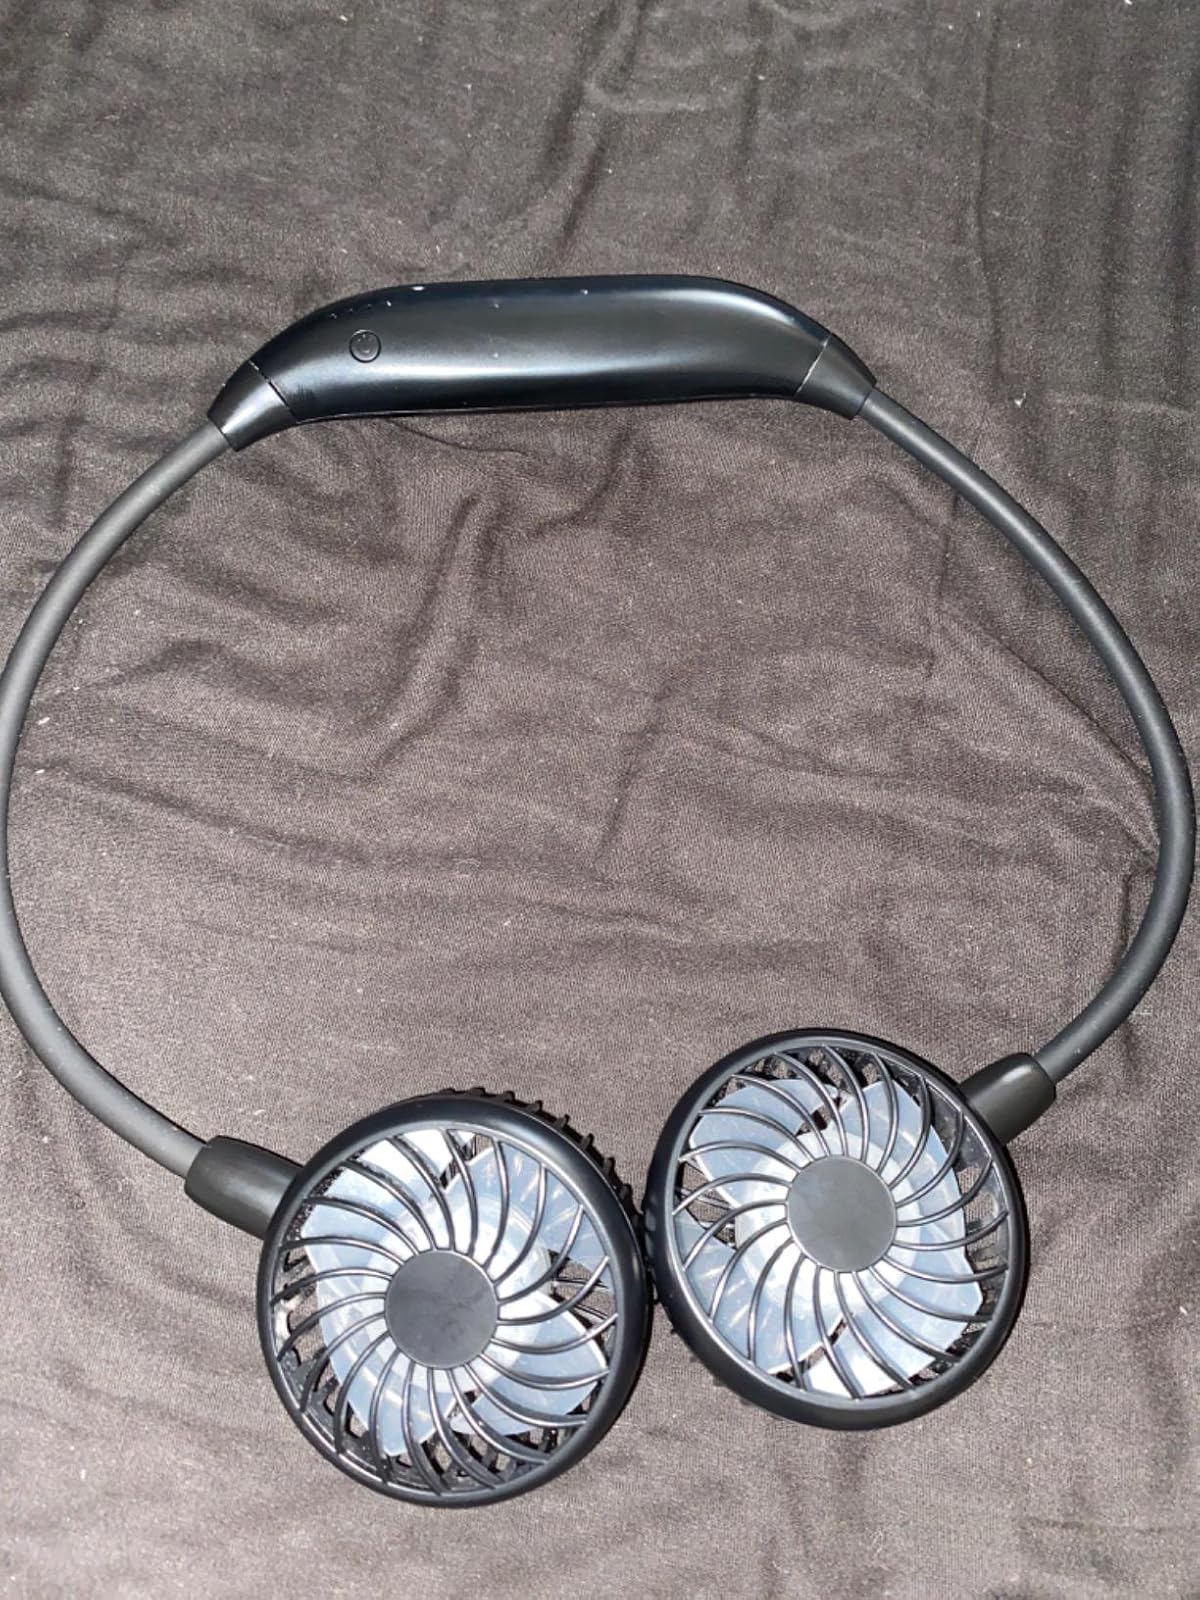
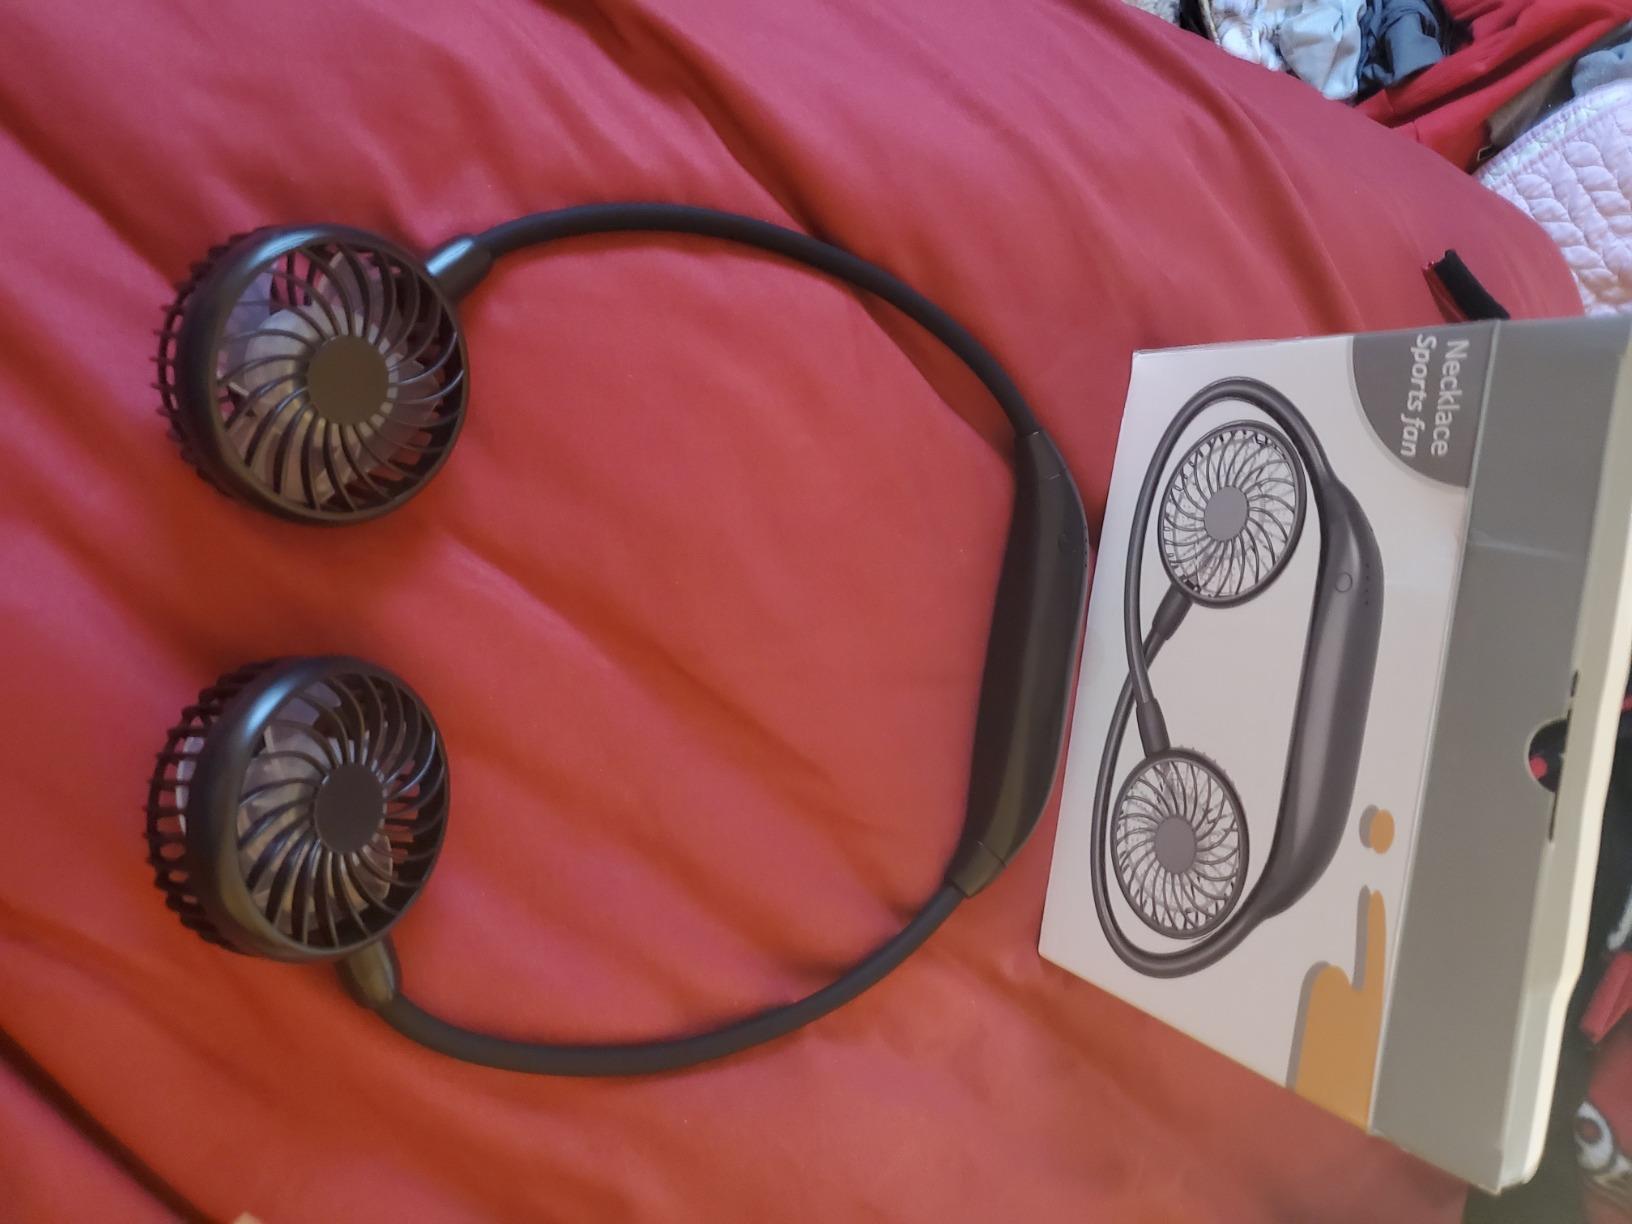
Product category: fan
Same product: yes